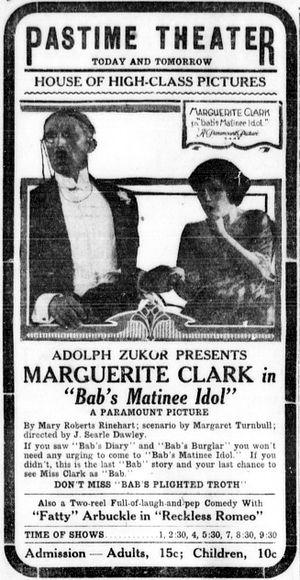
Bab's Matinee Idol est un film muet américain réalisé par J. Searle Dawley et sorti en 1917.